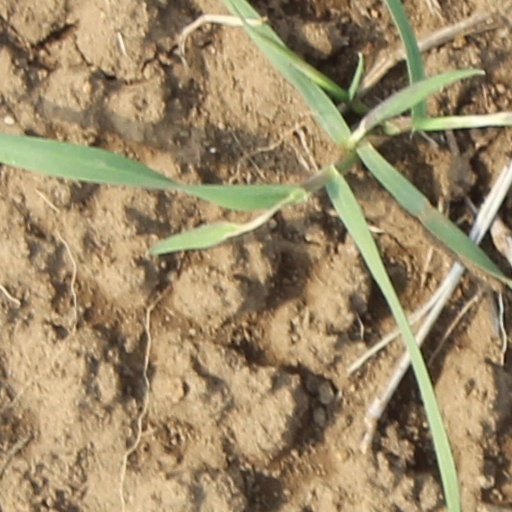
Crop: wheat